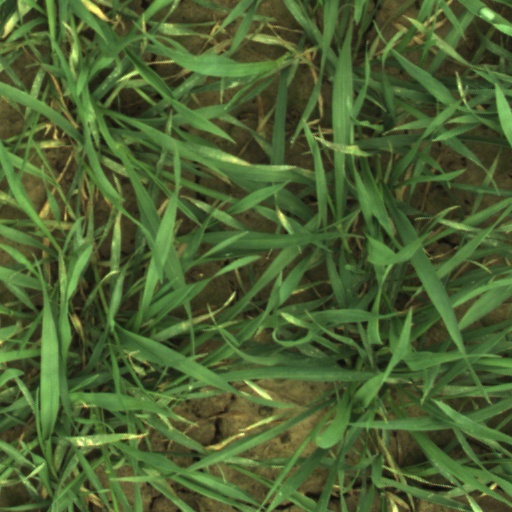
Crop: wheat